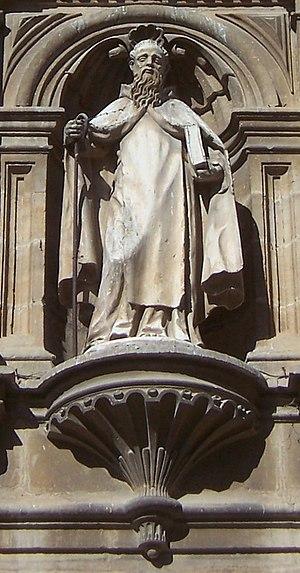
Dominique de la Chaussée est un saint espagnol.